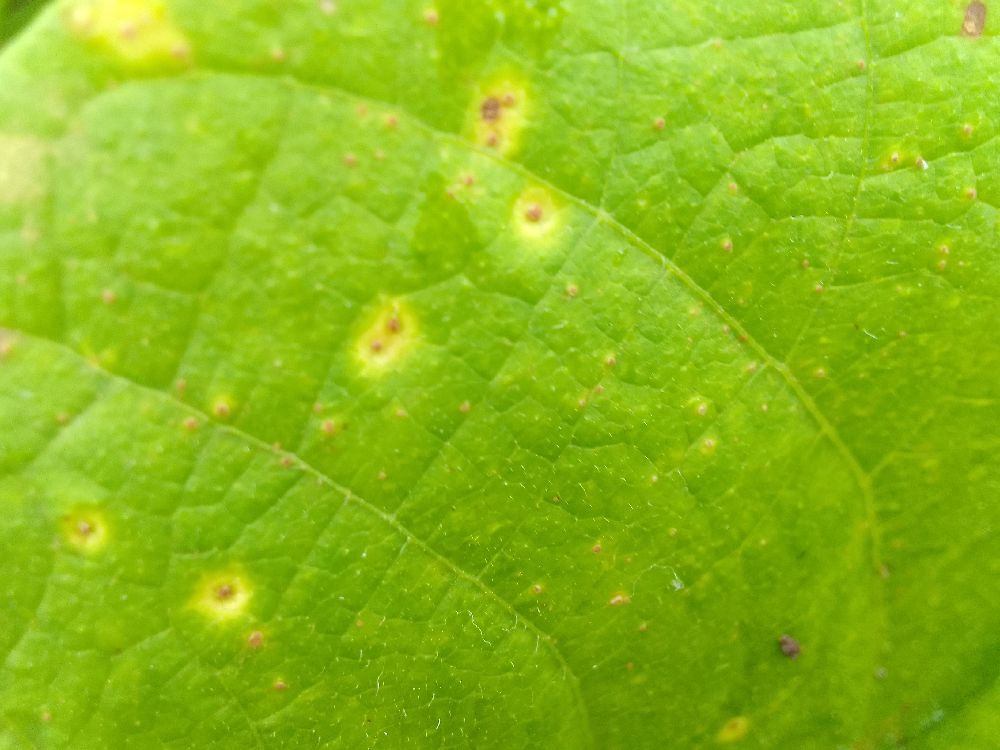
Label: rust